Nativity of Our Lord Catholic Church, Chicago

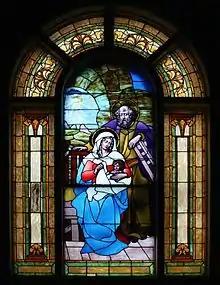
Nativity Chicago Main Entrance Stained Glass

Integral to the beauty and warmth of Nativity is the warm, muted light that bathes the interior of the church. Over 185 stained glass windows provide beauty and illumination. Every façade contains stained glass. The fact that the church is intimate and inviting in spite of its considerable mass is due in large part to the warmth these windows bring.